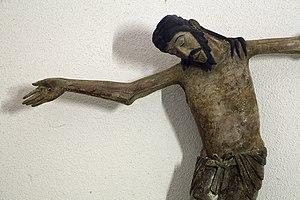
L'église Sainte-Nativité-Notre-Dame est une église catholique romane située à Formiguères, en France.
Le Christ détaché de la Croix est une sculpture de la première moitié du XIIᵉ siècle. Elle est conservée et exposée au Louvre à Paris, en France.